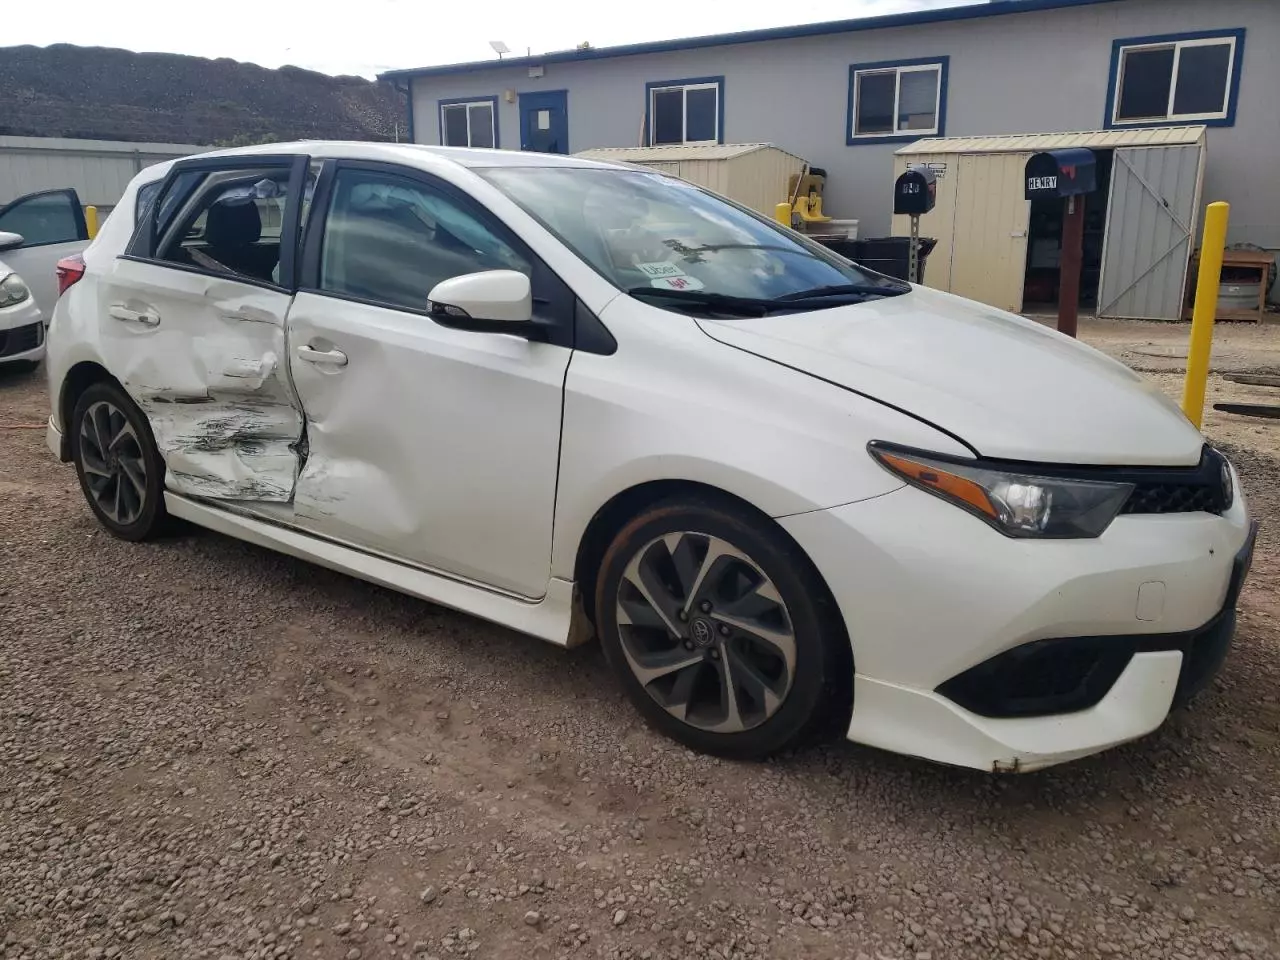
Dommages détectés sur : porte avant droite, porte arrière droite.
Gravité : majeur